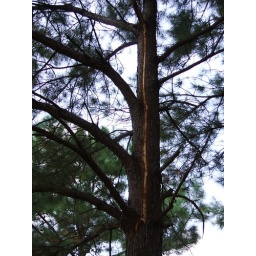
This tree is so close to my house when the lightenin hit, the windows in my house rattled!